Huilongguan Dongdajie station

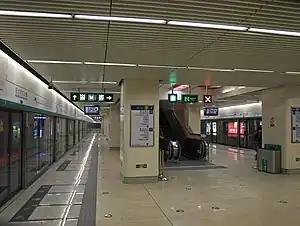
Platform

Huilongguan Dongdajie station is a station on Line 8 of the Beijing Subway.